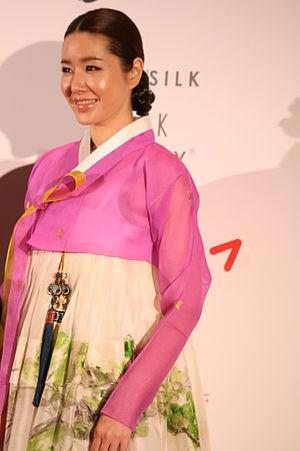
Miss Corée est un concours de beauté féminine destiné aux jeunes femmes habitantes et de nationalité coréenne. Il a créé en 1957 par le journal coréen Hankook Ilbo.